Leipzig–Dresden railway

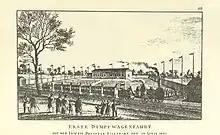
The first trip of steam-hauled waggons on the Leipzig–Dresden Railway on 24 April 1837

The line was built by the "Leipzig-Dresden Railway Company" (German: "Leipzig-Dresdner Eisenbahn-Compagnie", "LDE") established by twelve businessmen in 1835.